Bechukotai

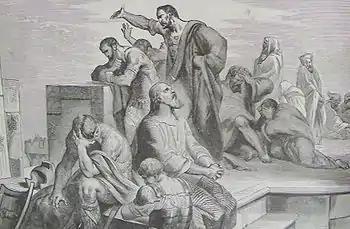
Despair of the defenders of Jerusalem (illustration from the 1890 Holman Bible)

The Mishnah taught that they read the blessings and curses of Leviticus 26:3–45 and Deuteronomy 28:1–68 on public fast days. The Mishnah taught that they did not interrupt the reading of the curses, but had one person read them all. In the Babylonian Talmud, however, Abaye taught that this rule applies only with regard to the curses in Leviticus 26, but with regard to the curses in Deuteronomy 28, one may interrupt them and have two different people read them. The Gemara explained this distinction by noting that the curses in Leviticus are stated in the plural, and Moses pronounced them from the mouth God, and as such, they are more severe. The curses in Deuteronomy, however, are stated in the singular, and Moses said them on his own, like the rest of the book of Deuteronomy, and are thus considered less harsh. The Tosefta reported that some say that on Tisha B'Av, they read the curses starting at Leviticus 26:14.